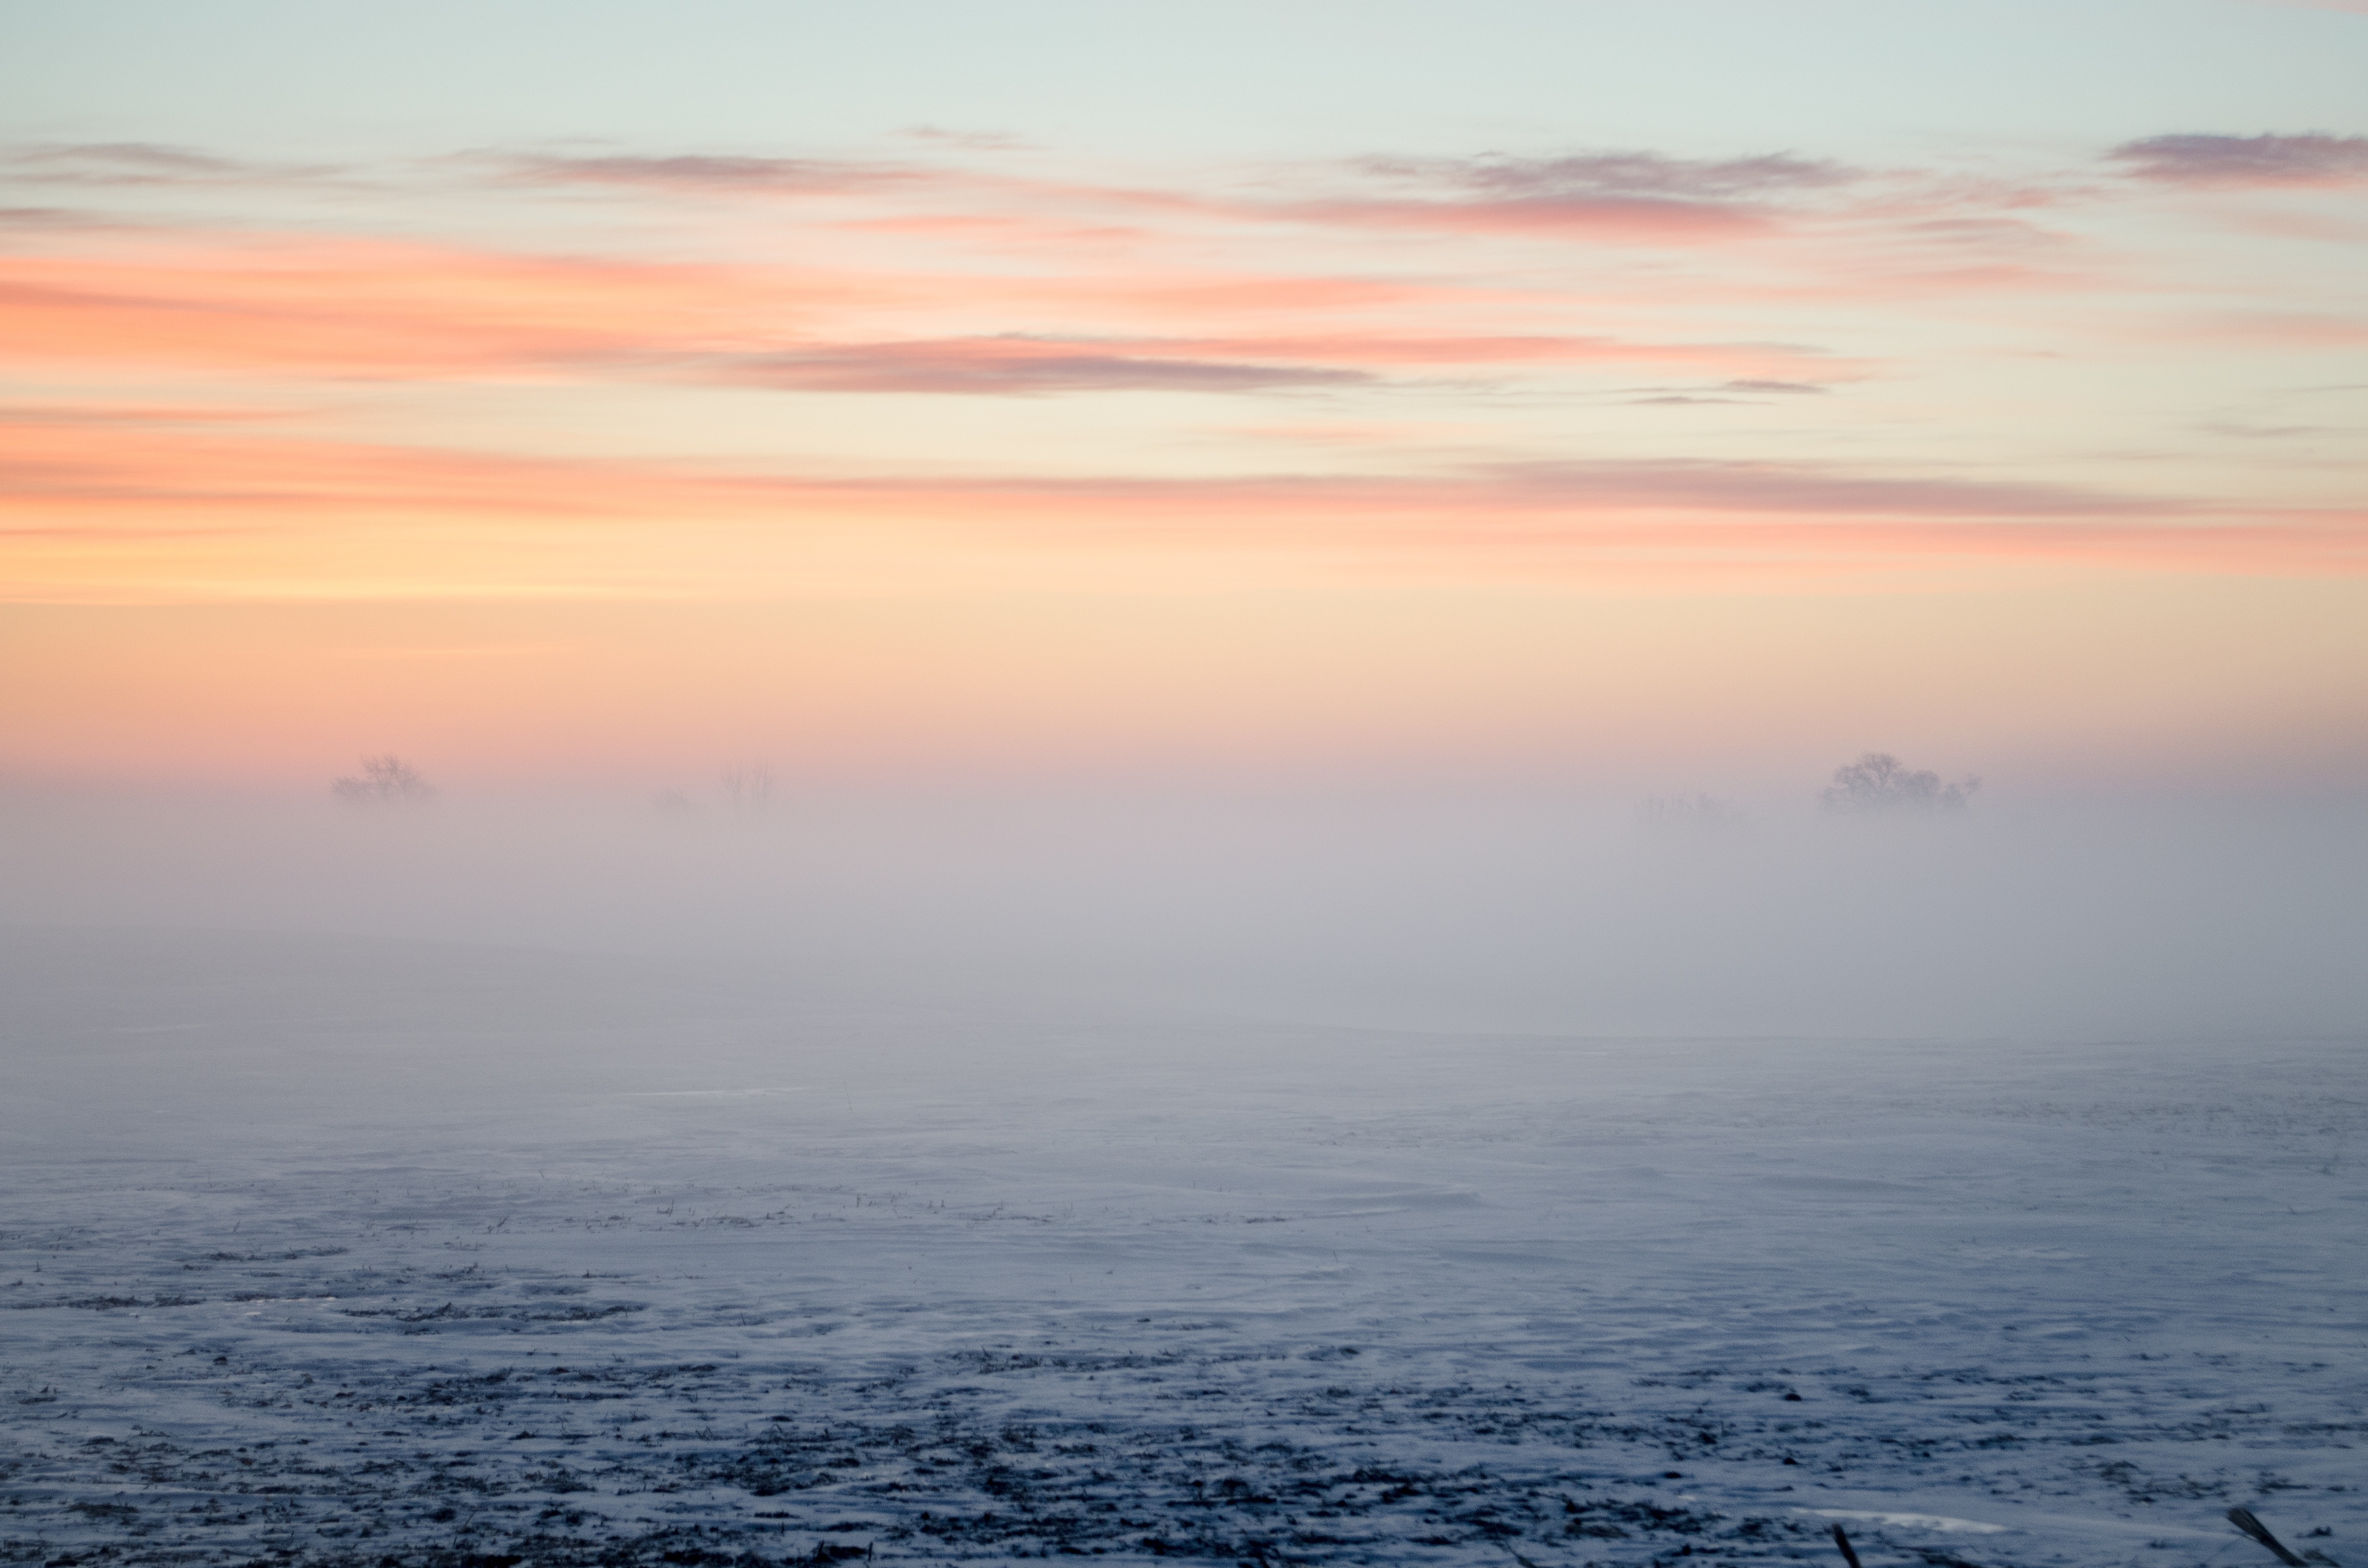
sea, coast, ocean, horizon, winter, cloud, sky, fog, sunrise, sunset, sunlight, morning, wave, dawn, atmosphere, dusk, evening, afterglow, atmospheric phenomenon